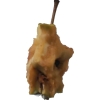
Label: apples